Violin

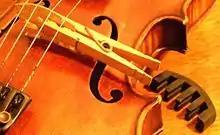
"Ad hoc" clothespin mute and a rubber practice mute

Attaching a small metal, rubber, leather, or wooden device called a "mute", or "sordino", to the bridge of the violin gives a softer, more mellow tone, with fewer audible overtones; the sound of an entire orchestral string section playing with mutes has a hushed quality. The mute changes both the loudness and the timbre ("tone colour") of a violin. The conventional Italian markings for mute usage are "con sord.", or "con sordino", meaning 'with mute'; and "senza sord.", meaning 'without mute'; or "via sord.", meaning 'mute off'.